Wauseon, Ohio

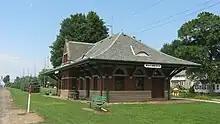
Wauseon Lake Shore and Michigan Southern Railway Depot

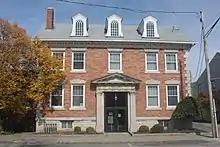
Wauseon Public Library

Wauseon Exempted Village School District operates four schools within the city: a primary school, elementary school, middle school, and Wauseon High School.